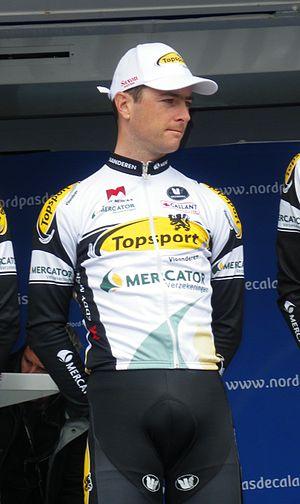
Présentation des coureurs au départ de la dernière étape
Sven Vandousselaere, né le 29 août 1988 à Bruges, est un coureur cycliste belge.